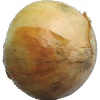
Label: Onion White 1